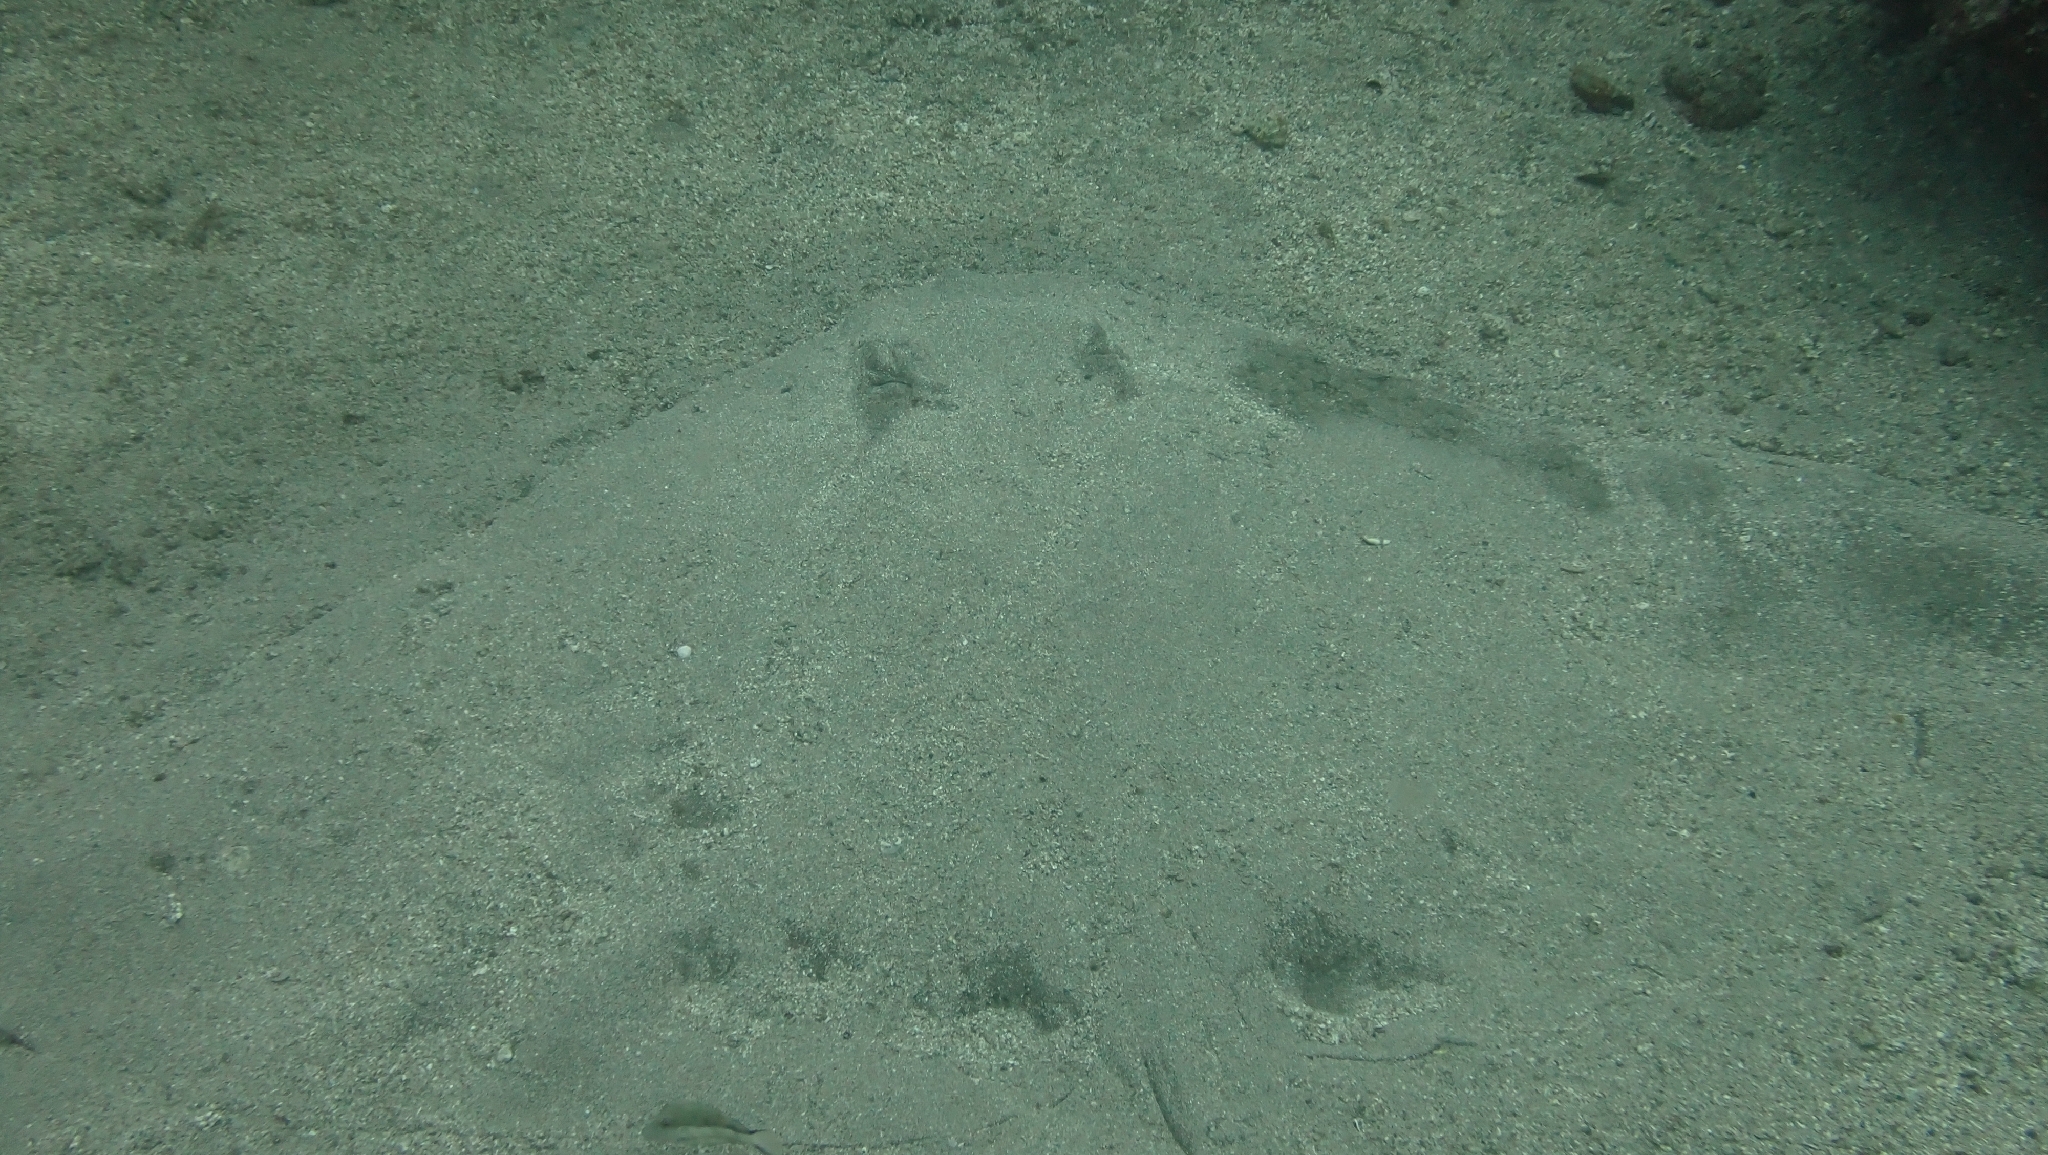
fish (species not among the labelled classes)